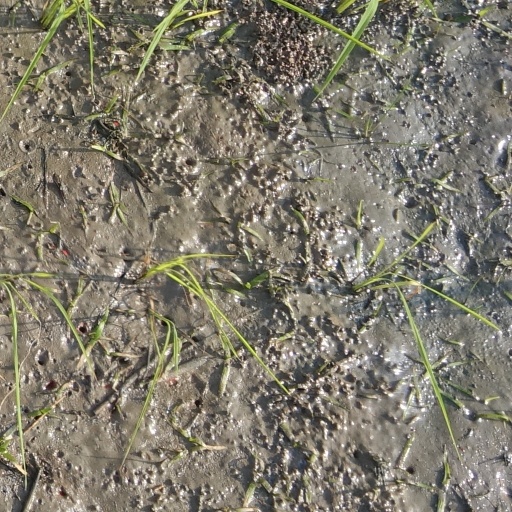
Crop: rice